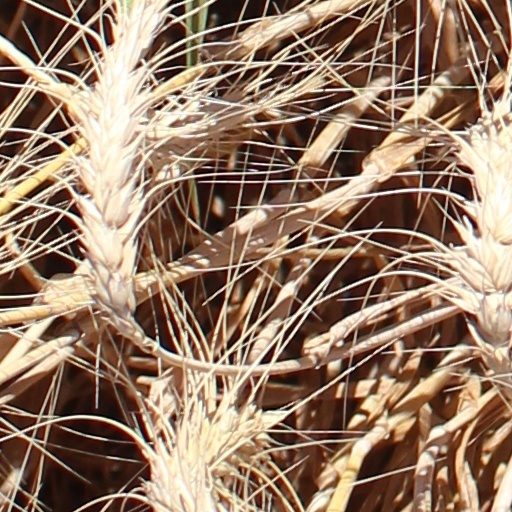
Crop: wheat